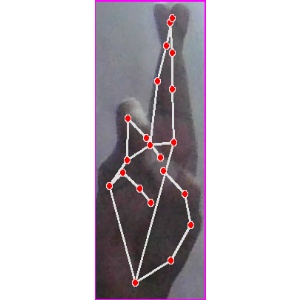
अक्षर: र